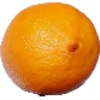
Label: lemon_meyer